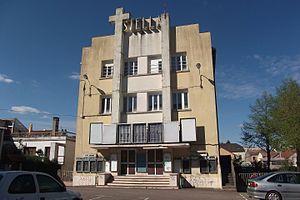
L'ancien cinéma Stella de Vesoul (Haute-Saône, Franche-Comté)
Le Groupe Majestic Cinemas est un circuit d'exploitation de salles de cinéma français.
Le Festival International des Cinémas d'Asie de Vesoul est un festival de cinéma se déroulant chaque année sur une semaine, à Vesoul, en Haute-Saône, en Franche-Comté. Il a pour objectif, à travers la projection d'environ 100 films, de faire découvrir et promouvoir toutes les cinématographies du continent asiatique, le dialogue entre les cultures, la découverte de l'autre par le biais du cinéma. Il a aussi pour but de faire connaître la ville de Vesoul, le département de la Haute-Saône et la région de Franche-Comté.